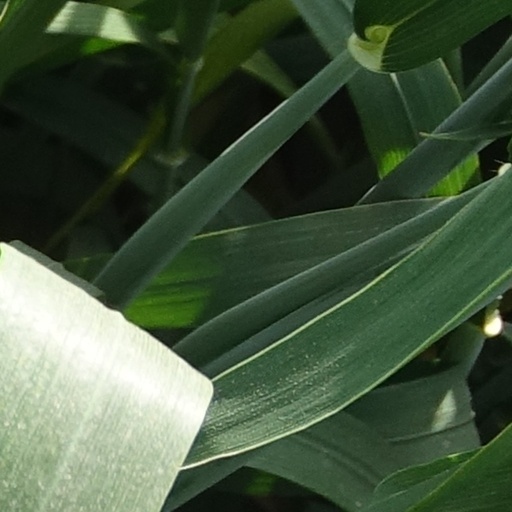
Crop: wheat